George Stephen, 1st Baron Mount Stephen

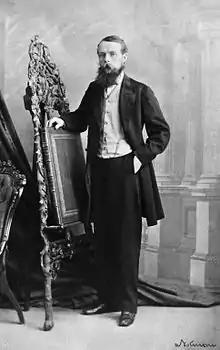
Stephen in 1865

George Stephen, 1st Baron Mount Stephen, (5 June 1829 – 29 November 1921), known as Sir George Stephen, Bt, between 1886 and 1891, was a Canadian businessman. Originally from Scotland, he made his fame in Montreal and was the first Canadian to be elevated to the Peerage of the United Kingdom. He was the financial genius behind the creation of the Canadian Pacific Railway.